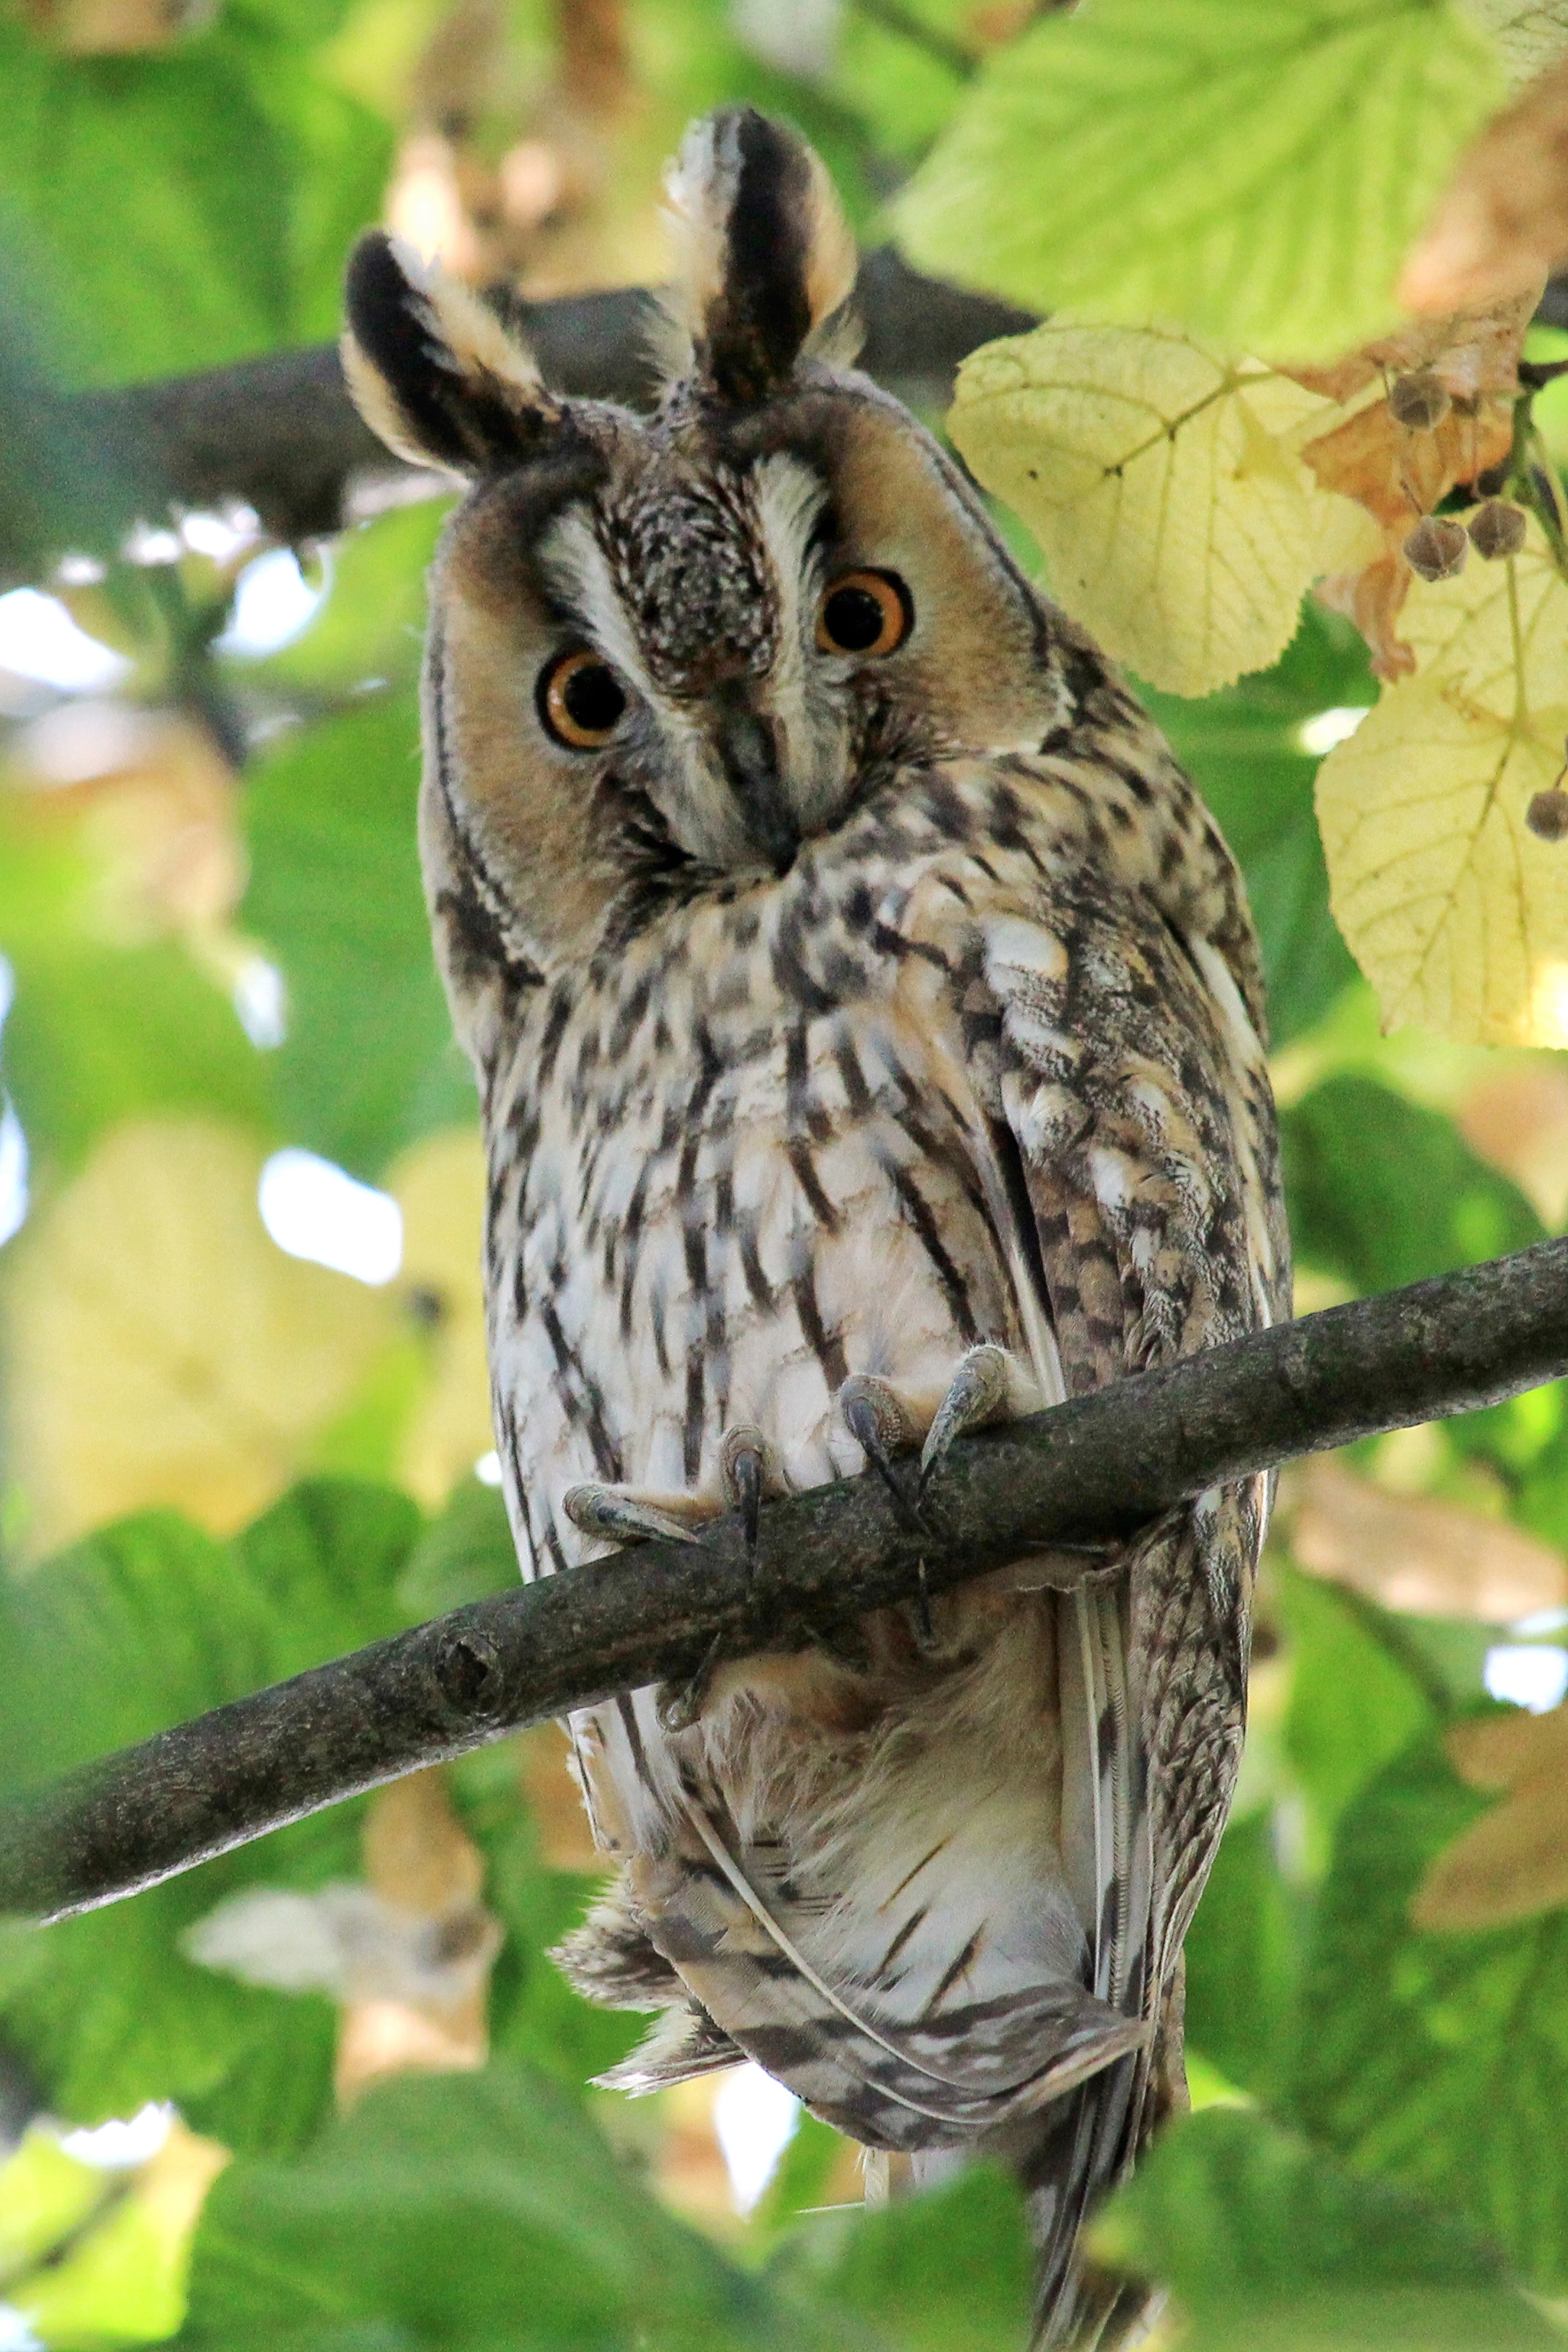
branch, bird, wildlife, beak, owl, fauna, raptor, bird of prey, vertebrate, bill, wild bird, wildlife photography, long eared owl, scops owl, perching bird